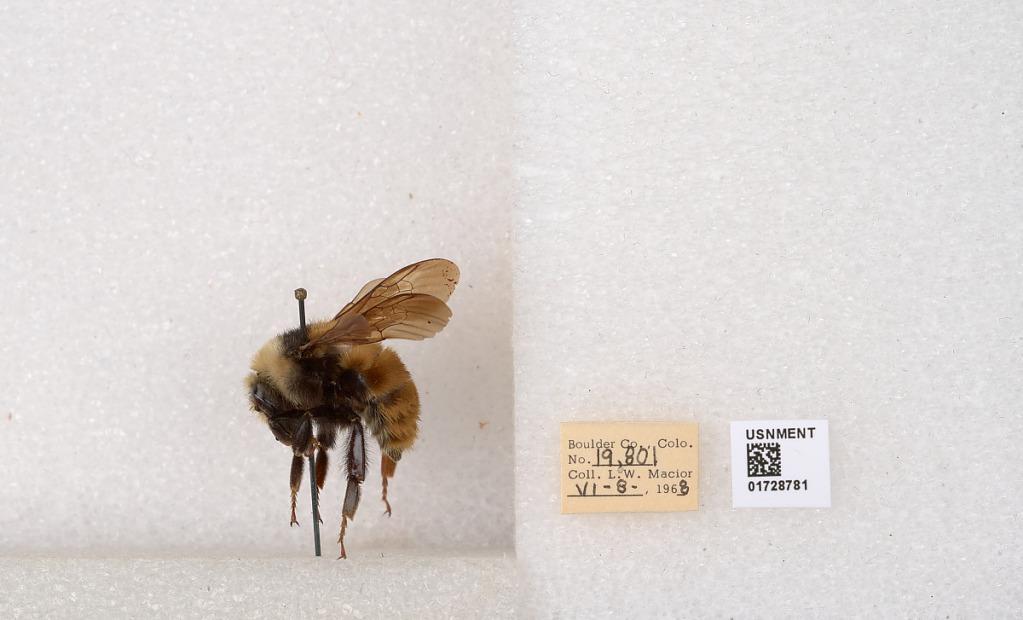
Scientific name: Bombus appositus Cresson
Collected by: L. Macior
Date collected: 1968-6-8
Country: United States
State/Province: Colorado
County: Boulder
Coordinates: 40.0925, -105.358